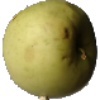
Label: Apple Golden 3